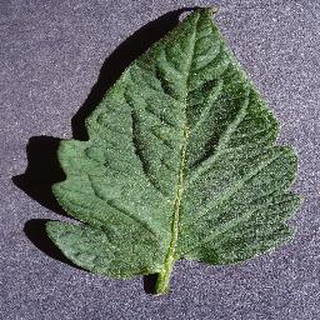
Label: healthy_tomato